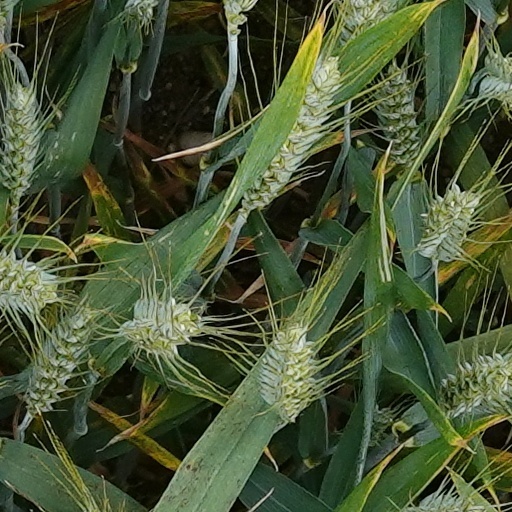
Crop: wheat